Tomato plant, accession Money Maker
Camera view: bottom (45 deg); turntable rotation: 30 degrees
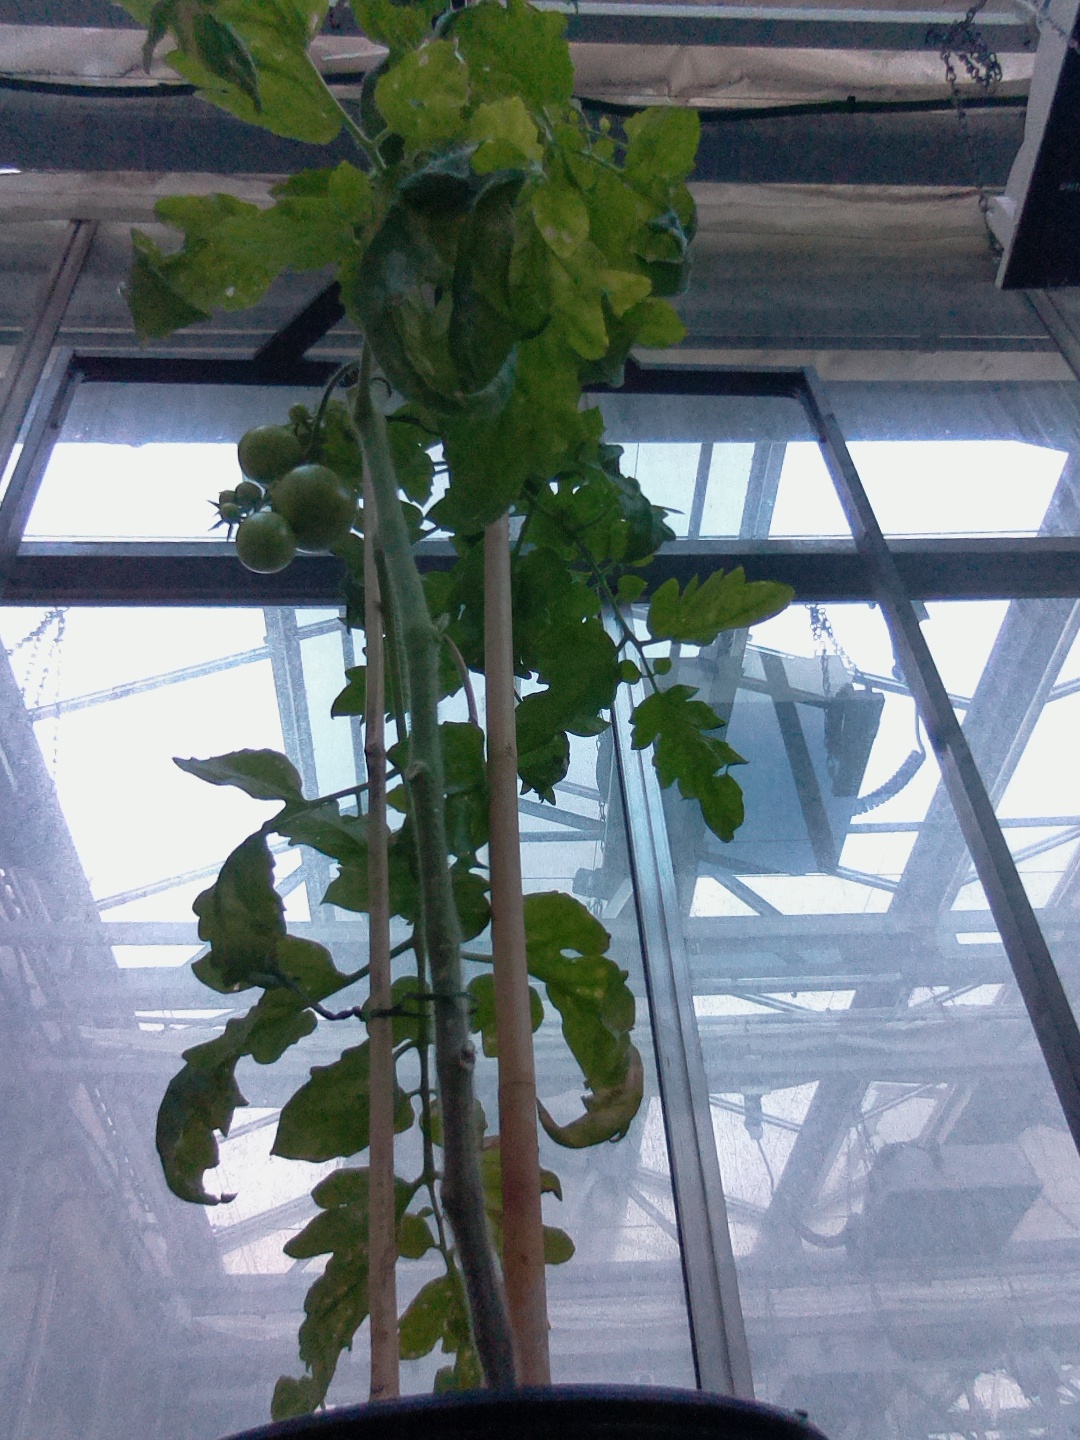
BBCH growth stage 77: 70%-80% of final fruit size